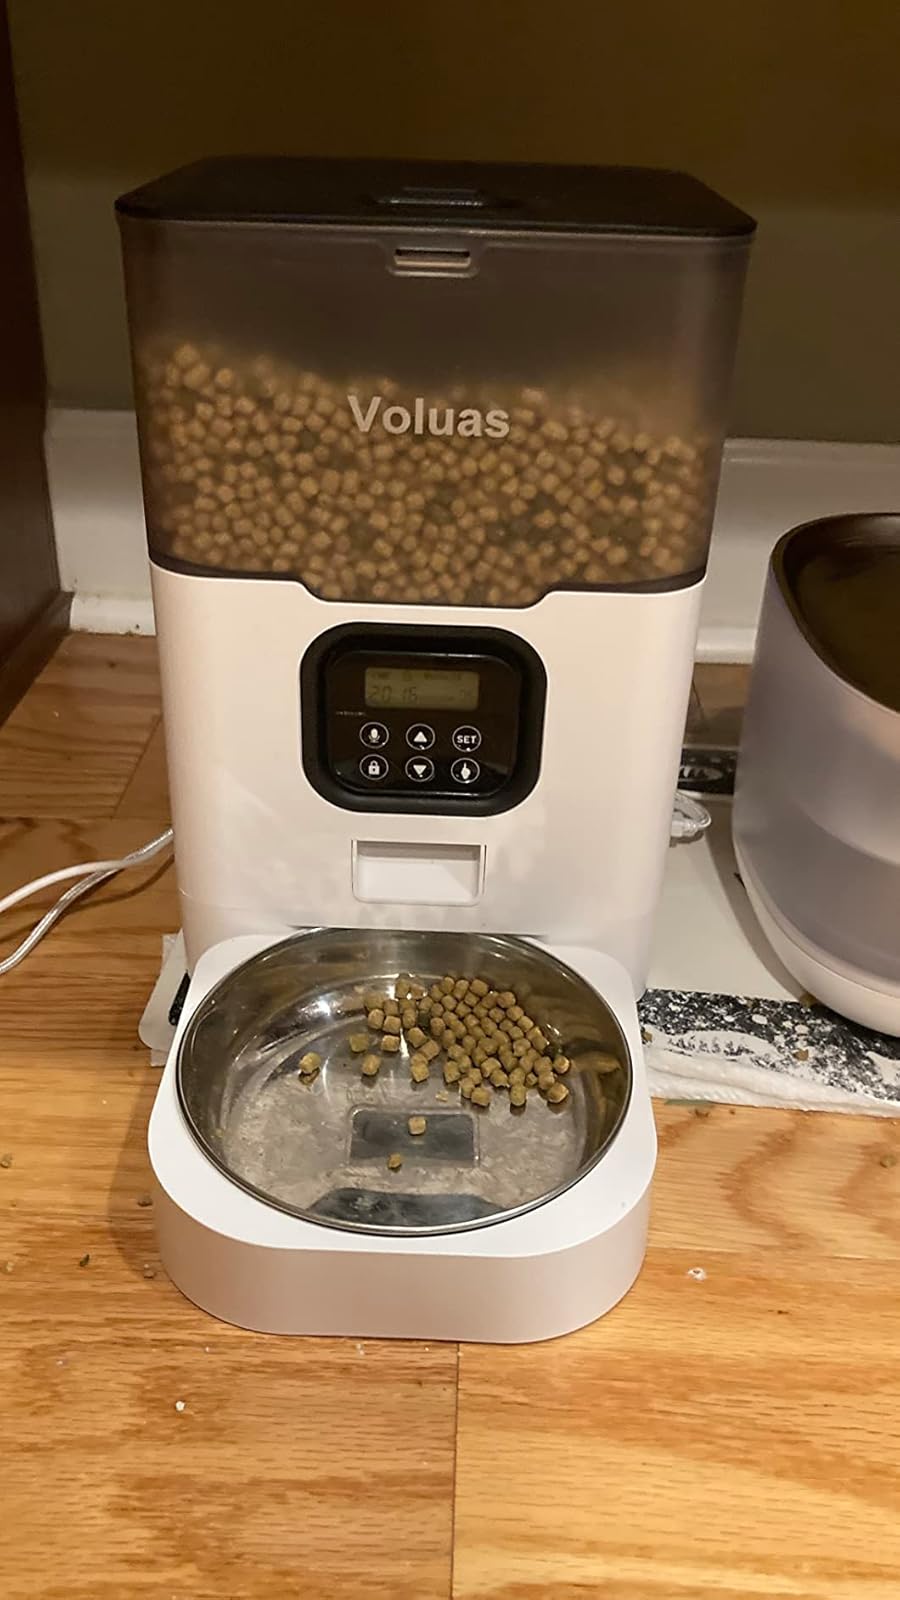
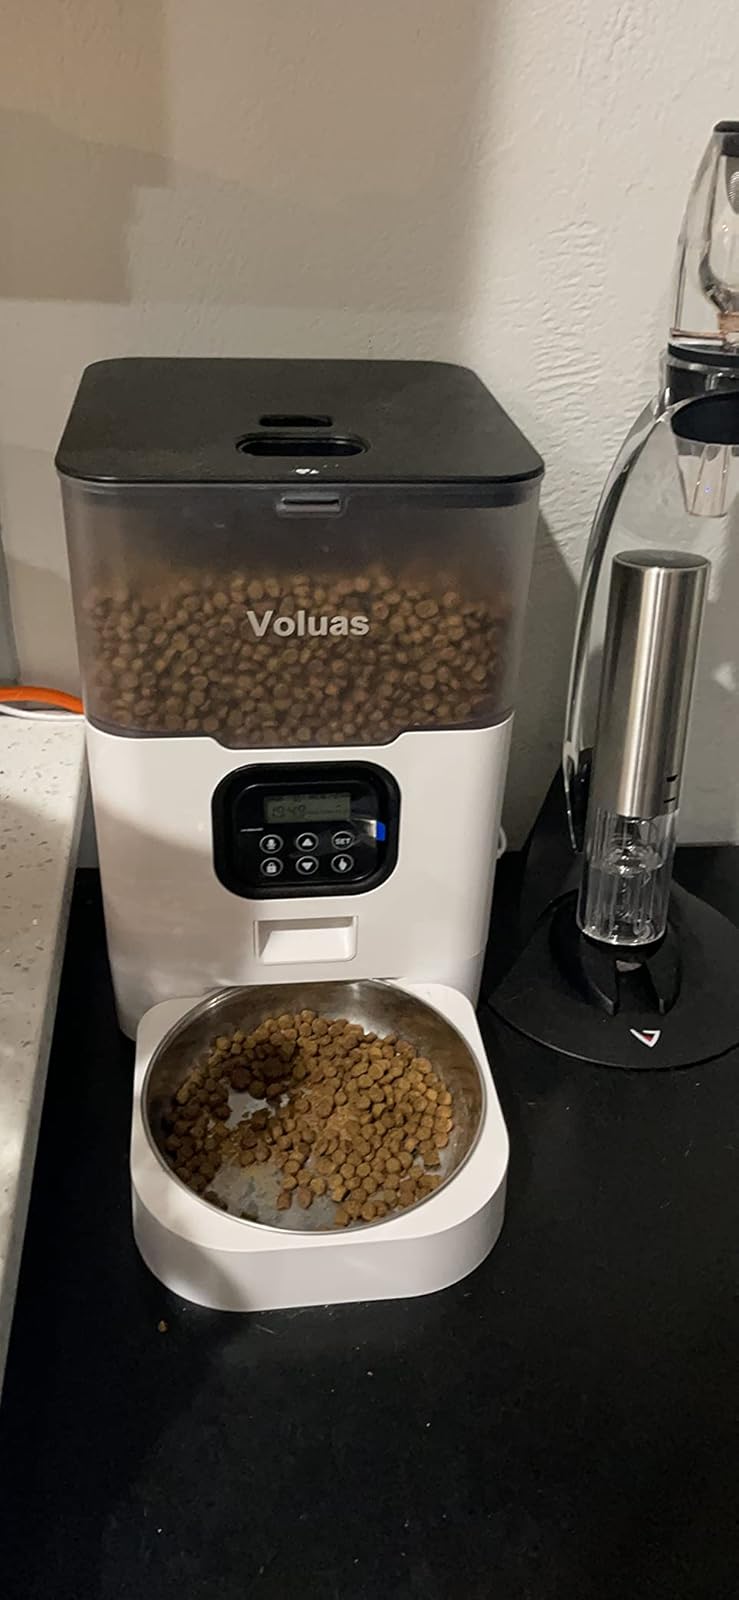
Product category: items_feeder
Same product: yes